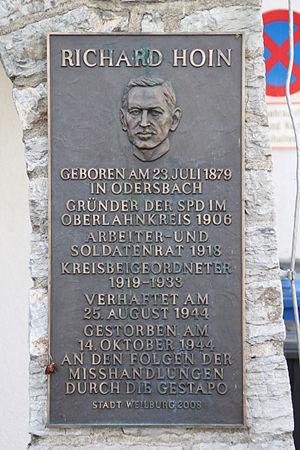
Richard Hoin est un homme politique allemand.